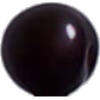
Label: Cherry Wax Black 1